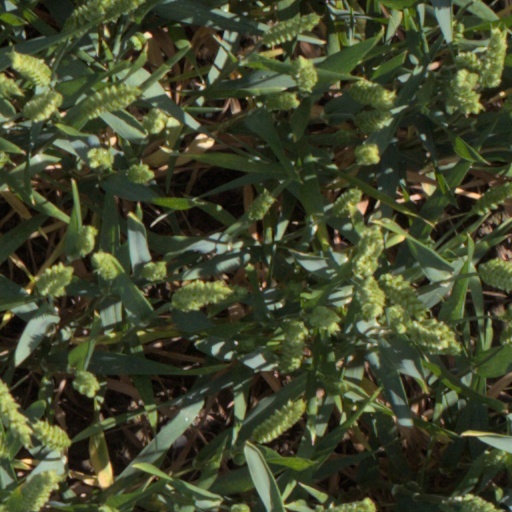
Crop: wheat